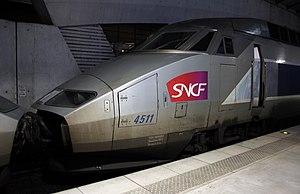
Motrice 380022, stationnée (en unité multiple avec une autre rame) sur la voie 43.
La gare de Lille-Europe est une gare ferroviaire française de la ligne à grande vitesse de Fretin à Fréthun, située en bordure du centre-ville de Lille, ville centre de la Métropole européenne de Lille, préfecture du département du Nord et de la région Hauts-de-France.